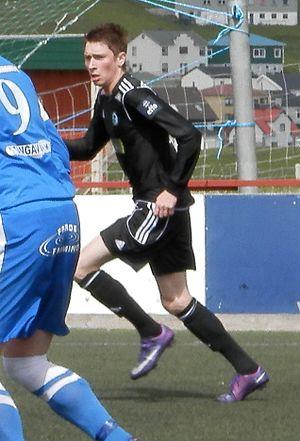
Kaj Leo í Bartalsstovu, né le 23 juin 1991 à Syðrugøta aux îles Féroé, est un footballeur international féroïen, qui évolue au poste de milieu offensif.